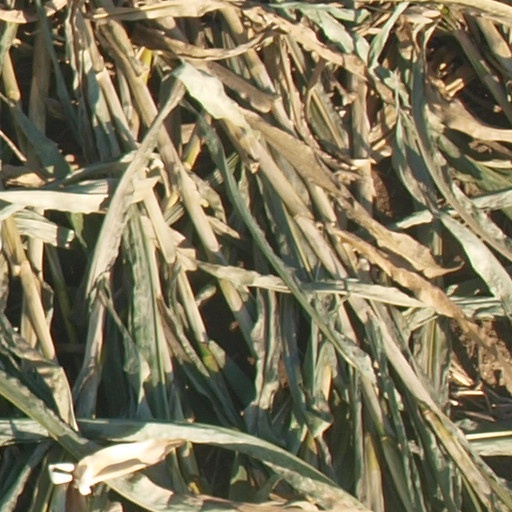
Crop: maize; corn